Clark Van Galder

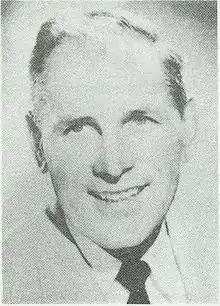

Clark Van Galder (February 6, 1909 – November 16, 1965) was an American football, basketball player, track athlete, and coach. He served as the head football coach at La Crosse State Teachers, now University of Wisconsin–La Crosse, from 1948 to 1951 and at Fresno State College, now California State University, Fresno, from 1952 to 1958, compiling a career college football record of 77–27–3. Van Galder died on November 16, 1965, after collapsing at a banquet in Madison, Wisconsin. He had five sons, the fourth of which, Tim, played football as a quarterback at Iowa State University and then in the National Football League (NFL) with the New York Jets and St. Louis Cardinals.